D2 (video game)

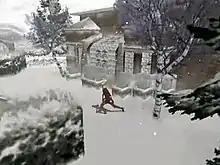
Laura searching for items in the polar environments

The game has a few different kinds of gameplay. The majority of "D2" involves exploring the Canadian wilderness from a third-person perspective while interior locations are encountered in a first-person perspective. While exploring the wilderness, the player encounters random battles, much like those of a role-playing video game. When fighting monsters, the player cannot move Laura, but only aim her weapons. Defeating these creatures earns Laura experience points, which are used to level Laura up, increasing her health limit. Laura is initially equipped with a submachine gun with unlimited ammunition and a hunting rifle, which is used to hunt animals for meat which she can use to regain health.